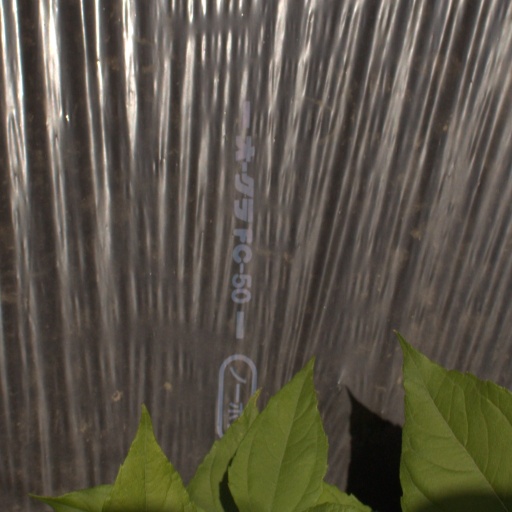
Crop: Jerusalem artichoke